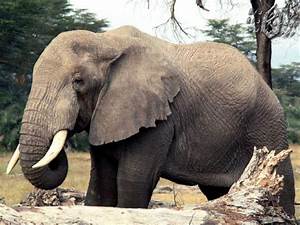
Label: elefante